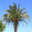
Label: palm_tree